Settlement and community houses in the United States

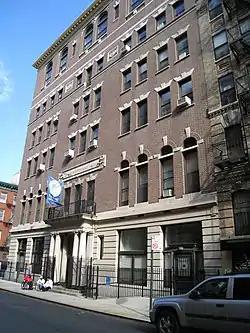
University Settlement House, Manhattan

The movement spread to the United States in the late 1880s, with the opening of the Neighborhood Guild in New York City's Lower East Side in 1886, and the most famous settlement house in the United States, Hull House (1889), was founded soon after by Jane Addams and Ellen Starr in Chicago. By 1887, there were 74 settlement and neighborhood houses in the U.S.; the number grew to over 400 by 1890, and by 1905, New York City alone was home to 119 settlement houses.